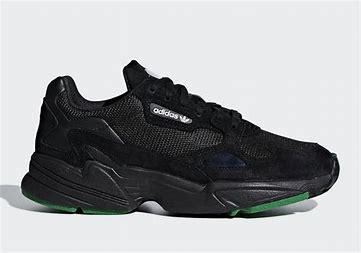
Brand: Adidas
Model: Falcon